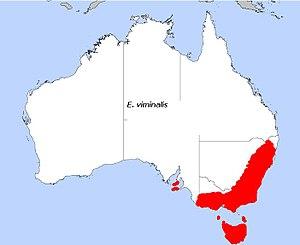
L'Eucalyptus viminalis appelé aussi gommier blanc ou gommier manne est un arbre de 30 mètres de haut droit élancé avec une écorce rugueuse sur le tronc et à la base des grosses branches. Les feuilles lancéolées font 8 à 20 centimètres de long sur 8 à 25 millimètres de large. Les fleurs sont blanches ou crème.